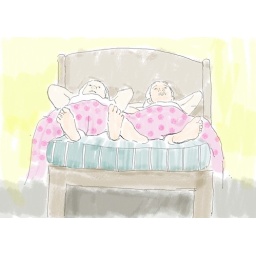
two girls in bed colour